Escapist (character)

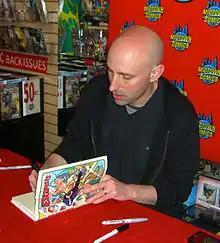
Writer Brian K. Vaughan signing a copy of the comics adaptation at Midtown Comics in Manhattan

In 2004, Chabon teamed with Dark Horse Comics to create an actual comic book series of the Escapist. Named "Michael Chabon Presents the Amazing Adventures of the Escapist", the comic chronicled the supposed decades-long publishing history of the character. The stories and text pieces were written with the concept that Kavalier and Clay were real people and that the Escapist had actually been a character from the Golden Age of Comics. As such, the stories in the anthology were frequently written and drawn in older or simpler styles, in homage to the comics of past eras.